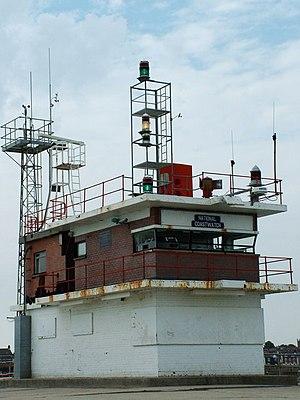
Le phare de Gorleston (South Pier) est un phare situé en bout de la jetée sud du port de la ville de Gorleston, avec la station de la National Coastwatch Institution, dans le comté du Norfolk en Angleterre.